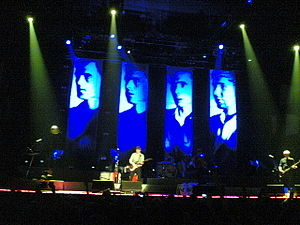
Franz Ferdinand (band)
Franz Ferdinand i Wien.
"Franz Ferdinand er et britisk rock-band fra Glasgow, Skotland. Bandet udgav deres selvbetitlede debutalbum i 2004, som røg direkte på 3.pladsen på den britiske album chart. Bandet vandt også Mercury Music Prize for debuten. Bandet har udgivet flere singler fra første album, bl.a. ""Take Me Out"" og ""The Dark Of The Matinée"", og i oktober 2005 udgav bandet deres anden plade ""You Could Have It So Much Better"", der blandt andet indeholder hitsinglerne ""Do You Want To"" og ""Walk Away"". Franz Ferdinand er inspireret af 1980'ernes post-punk, garage rock og New Wave music, og deres oprindelige ønske var at lave musik, som piger kunne danse til.